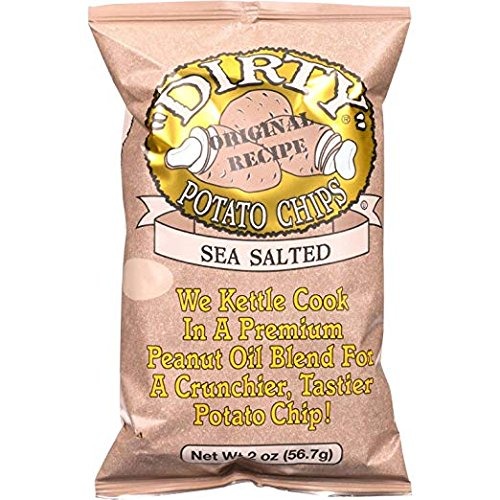
Item Name: Dirty Potato Chips, Sea Salt, 2 Oz Bag, 25 Per Carton
Bullet Point: ...
Value: 50.0
Unit: Fl Oz

Price: 64.86